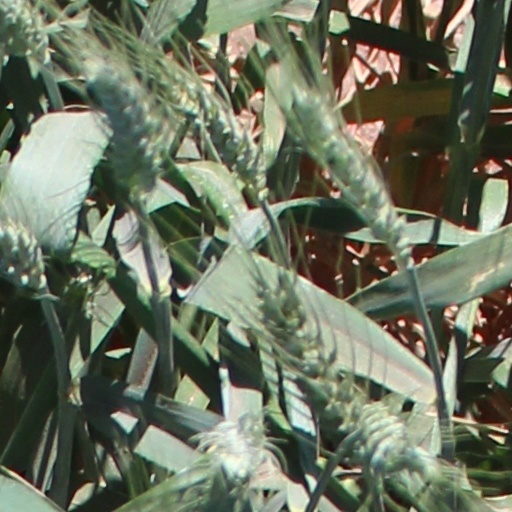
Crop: wheat